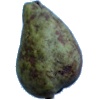
Label: Pear Stone 1